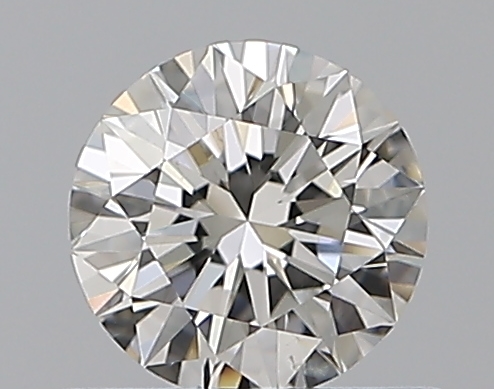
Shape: round
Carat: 0.5
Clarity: SI1
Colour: G
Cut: EX
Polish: EX
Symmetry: EX
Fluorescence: N
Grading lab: GIA
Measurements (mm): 5.07 x 5.1 x 3.16